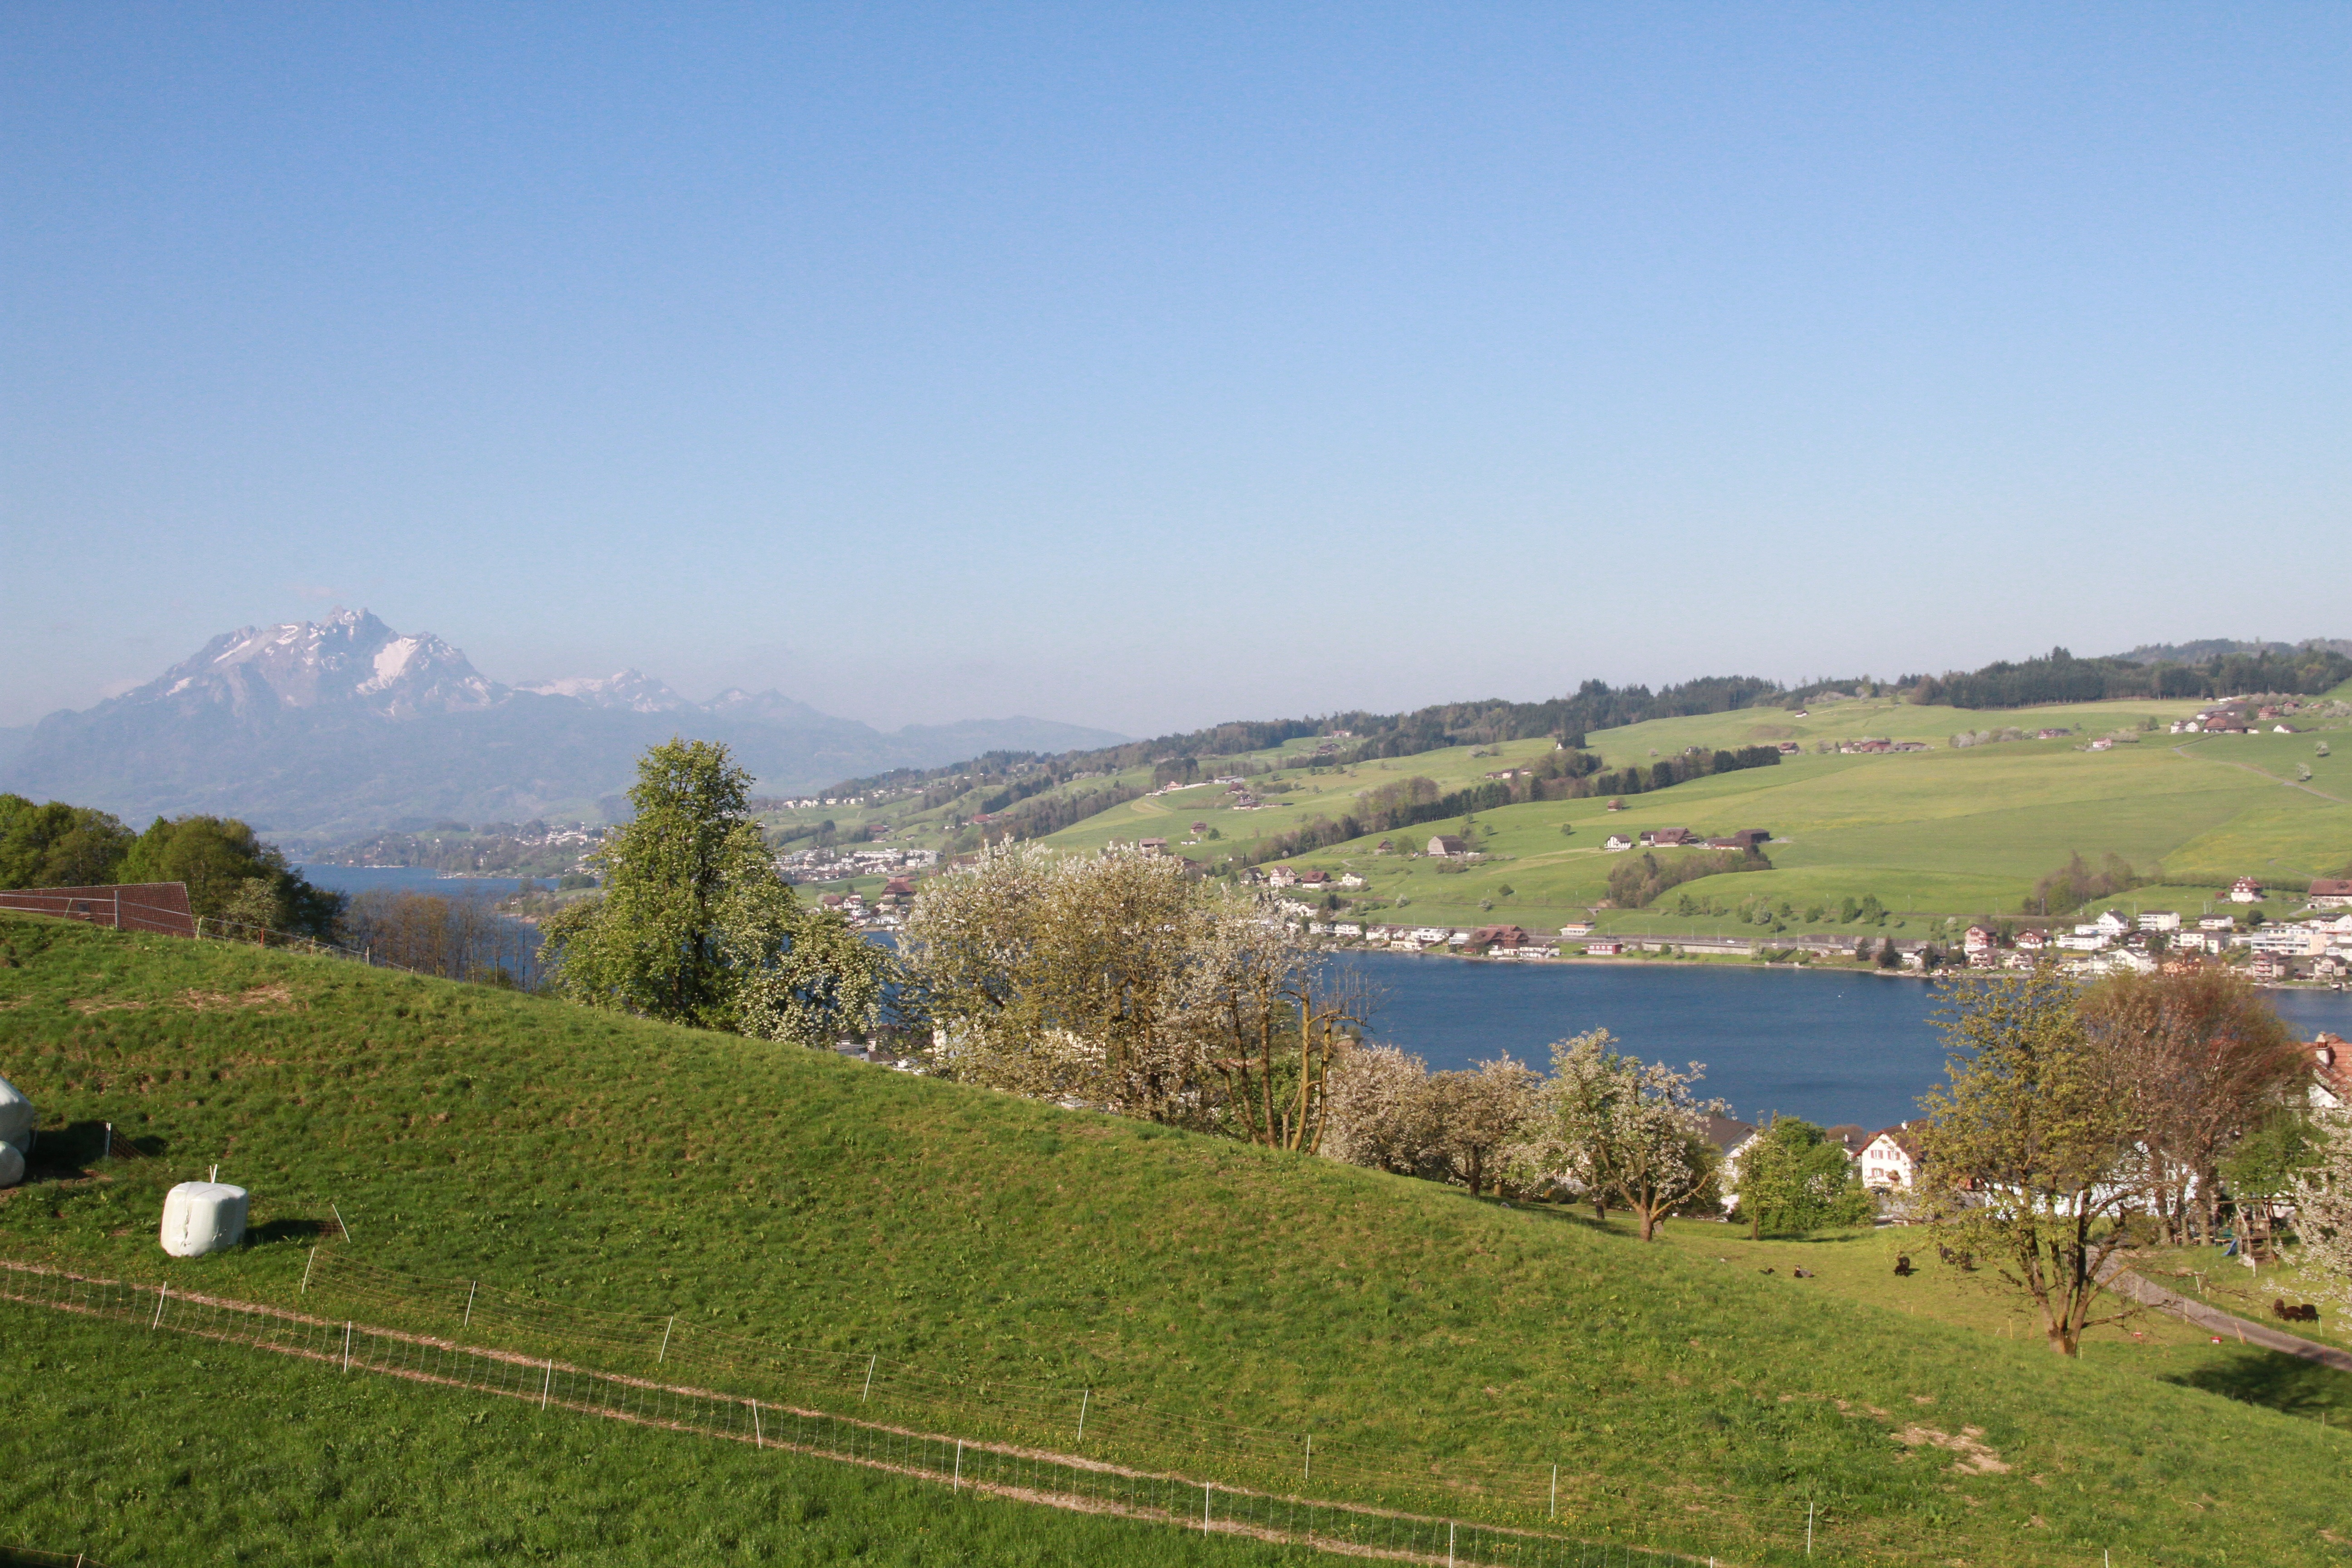
landscape, mountain, field, farm, meadow, hill, lake, valley, mountain range, village, pasture, seascape, reservoir, agriculture, waterway, plain, grassland, plateau, switzerland, loch, pilatus, rural area, mountainous landforms